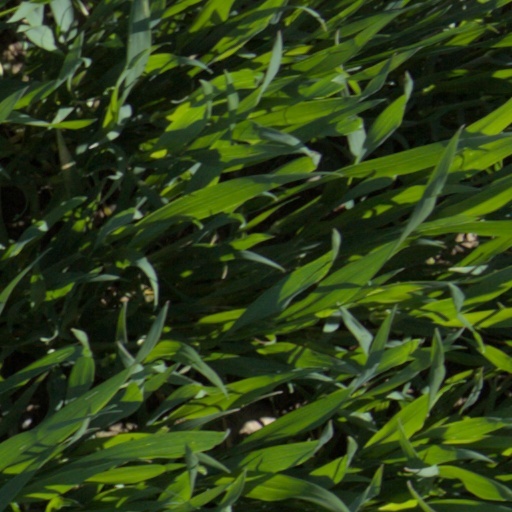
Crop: wheat